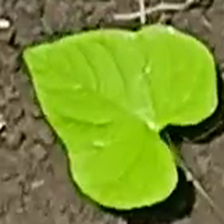
Weed species: Obscure_morning _glory(Ipomoea obscura)